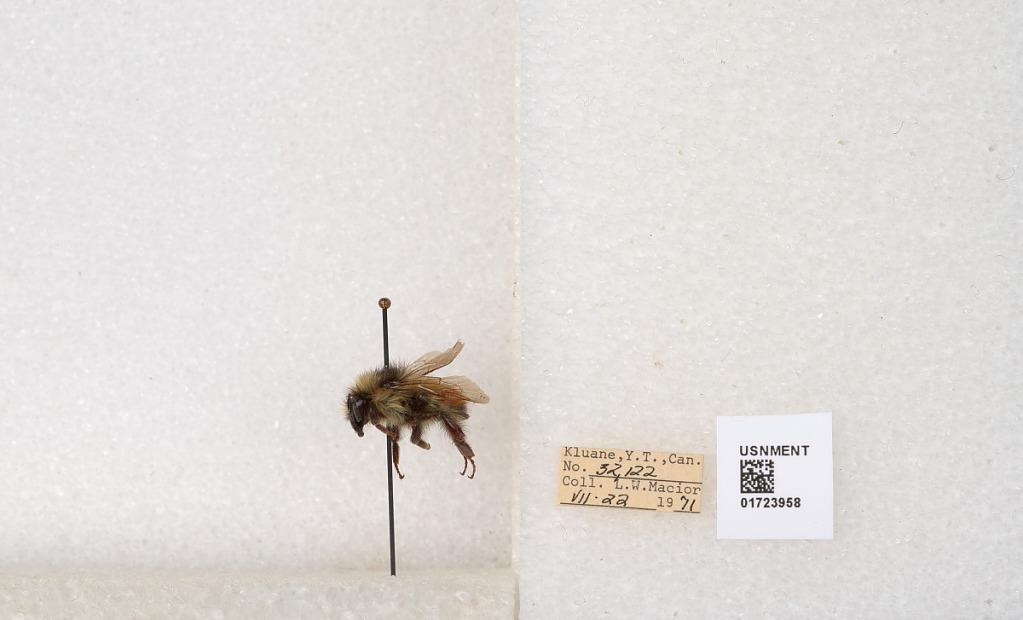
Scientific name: Bombus flavifrons Cresson
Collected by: L. Macior
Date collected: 1971-7-22
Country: Canada
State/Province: Yukon Territory
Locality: Kluane National Park and Reserve
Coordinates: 60.7493, -139.504